Aadi Perukku

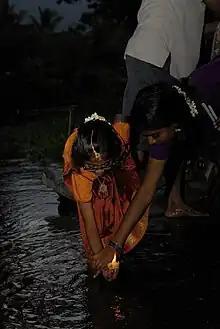
School girl floats the light of tribute to water - Aadi 18th day

Aadi Perukku is a South Indian Cultural festival celebrated on the 18th day of the Tamil month of Adi (mid-July). The festival coincides with the annual freshes of the rivers and to pay tribute to water's life-sustaining properties. It is celebrated near river basins, water tanks, lakes and wells, etc. of Tamil Nadu when the water level in them rises significantly heralding the onset of Monsoon. This celebration is particularly prominent along the Cauvery river and its delta, in the western and central regions of Kongu or "Kongu Nadu", and Tanjore or "Chola Nadu".